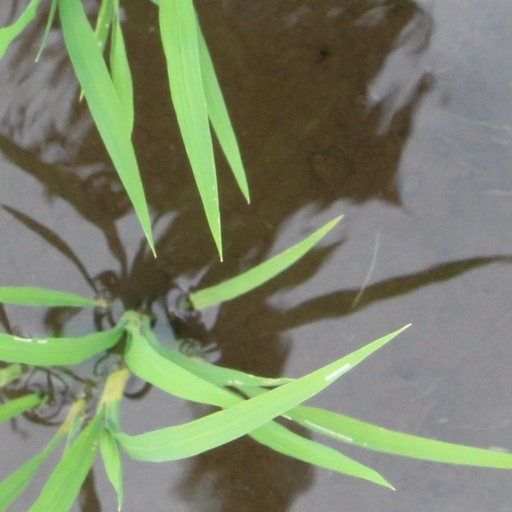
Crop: rice